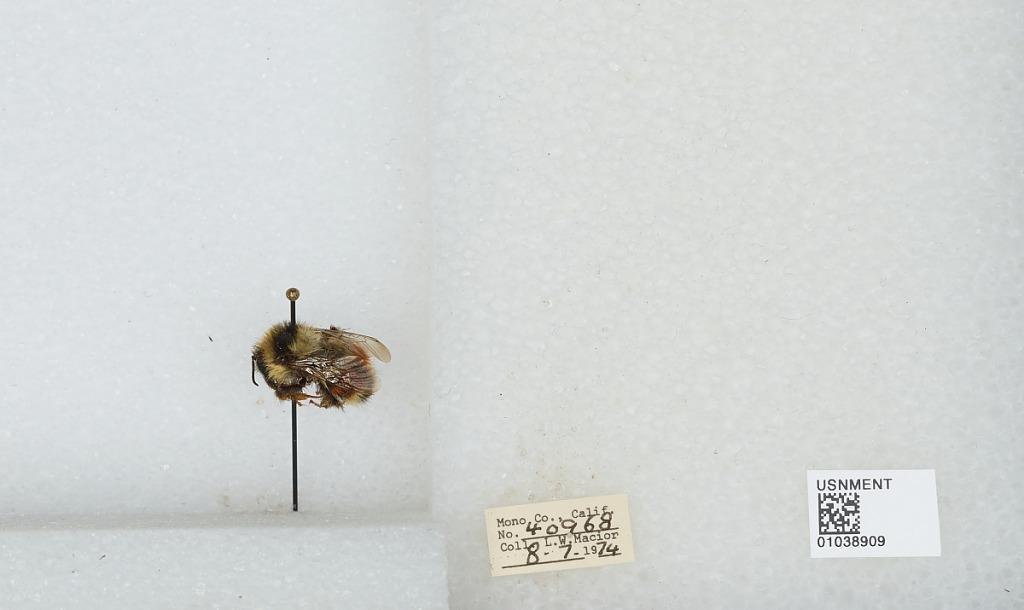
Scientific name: Bombus (Cullumanobombus) rufocinctus Cresson
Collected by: L. Macior
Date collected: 1974-8-7
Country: United States
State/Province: California
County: Mono
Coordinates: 37.92, -118.87